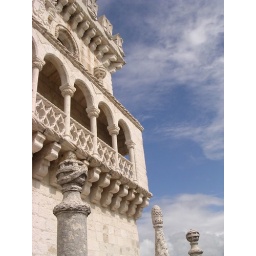
The white tower against the blue sky really caught my eye.